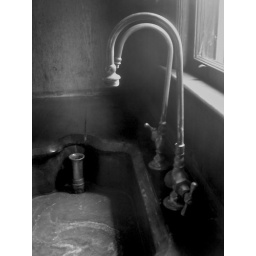
Copper faucet and sink in an old house in Cambridge MA.